E.T. (song)

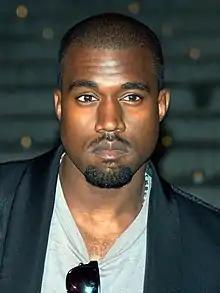
A man in a jacket towards the viewer

Perry's decision to write "E.T." came after its beat was accidentally played during a recording session she had with Dr. Luke, Max Martin, and Ammo. It was originally intended for American hip hop group Three 6 Mafia. However, after hearing it, Perry chose to work with the track. She told MTV News: "I heard it and I always knew I wanted to write this futuristic, alienistic song, and they pulled it up and I was like, 'Wait, I can wrap my head around this. I know this seems like a long shot, but I think I have the perfect material to put on top of this sound.' And I did, and it really worked out perfectly."